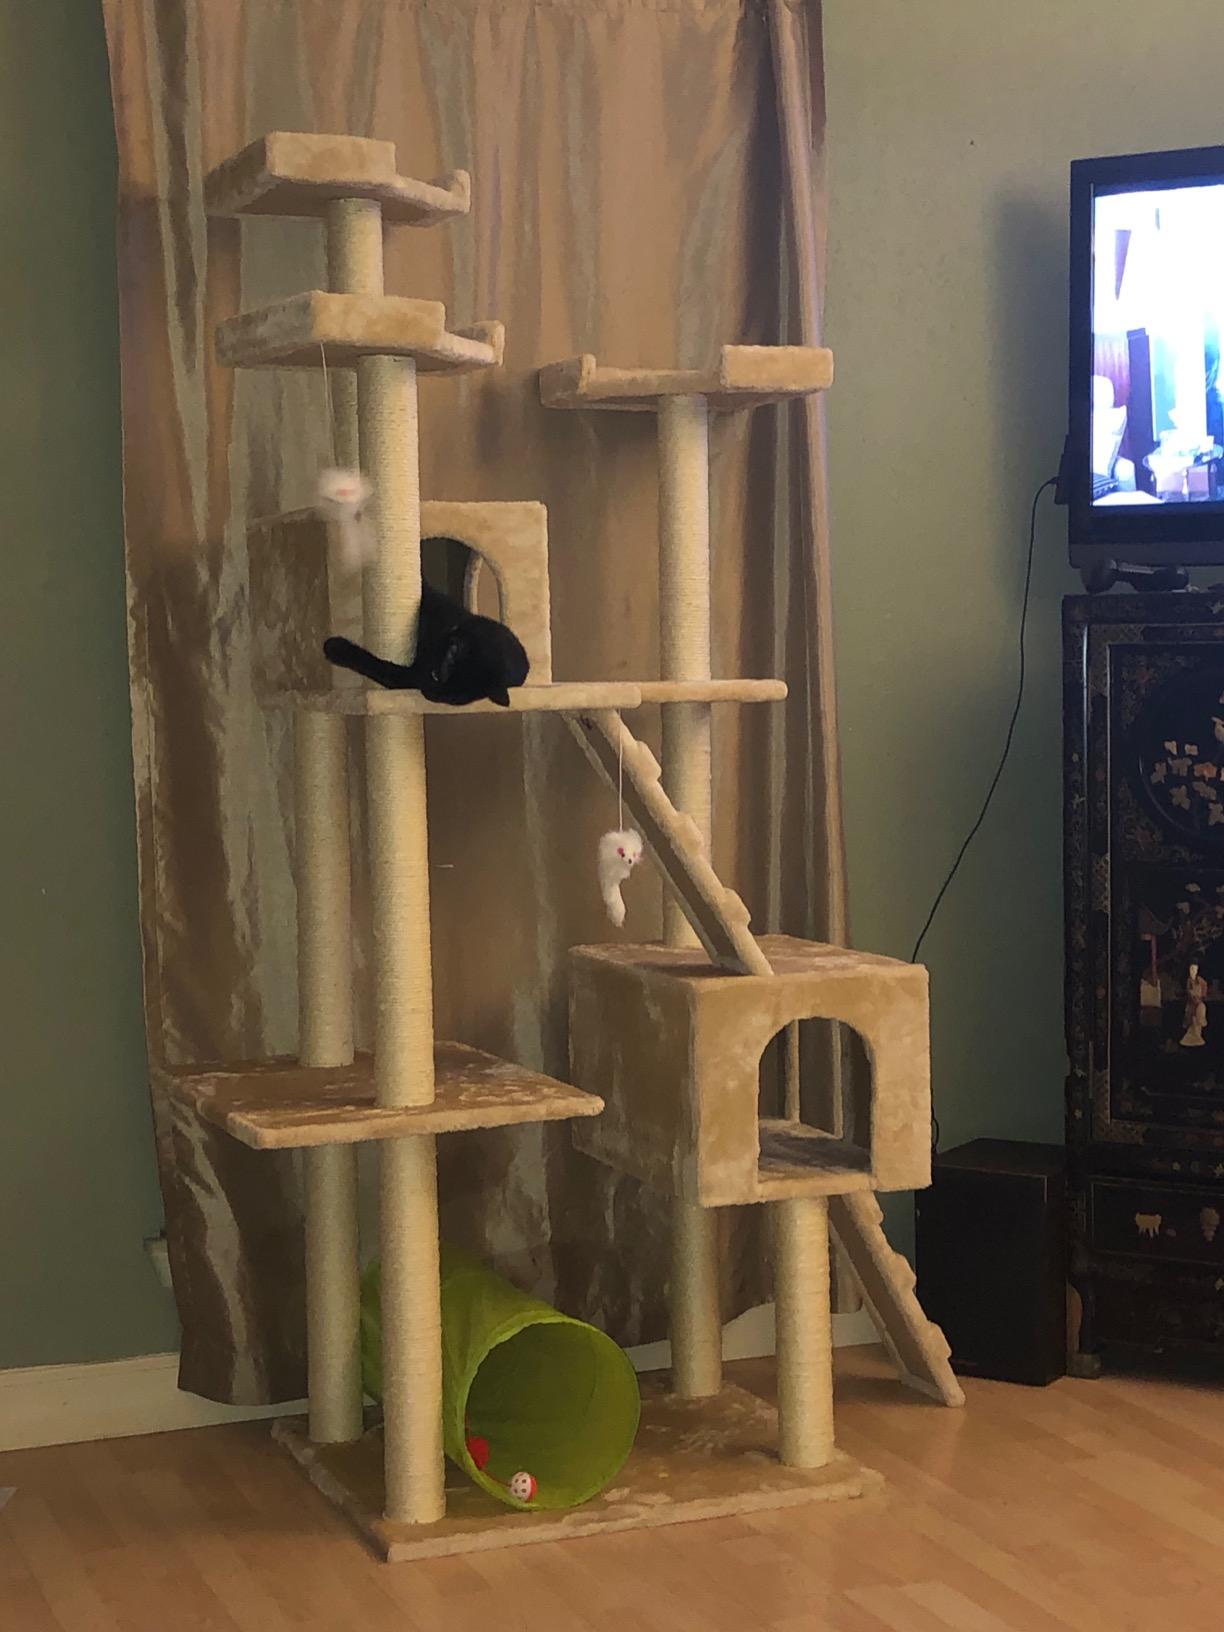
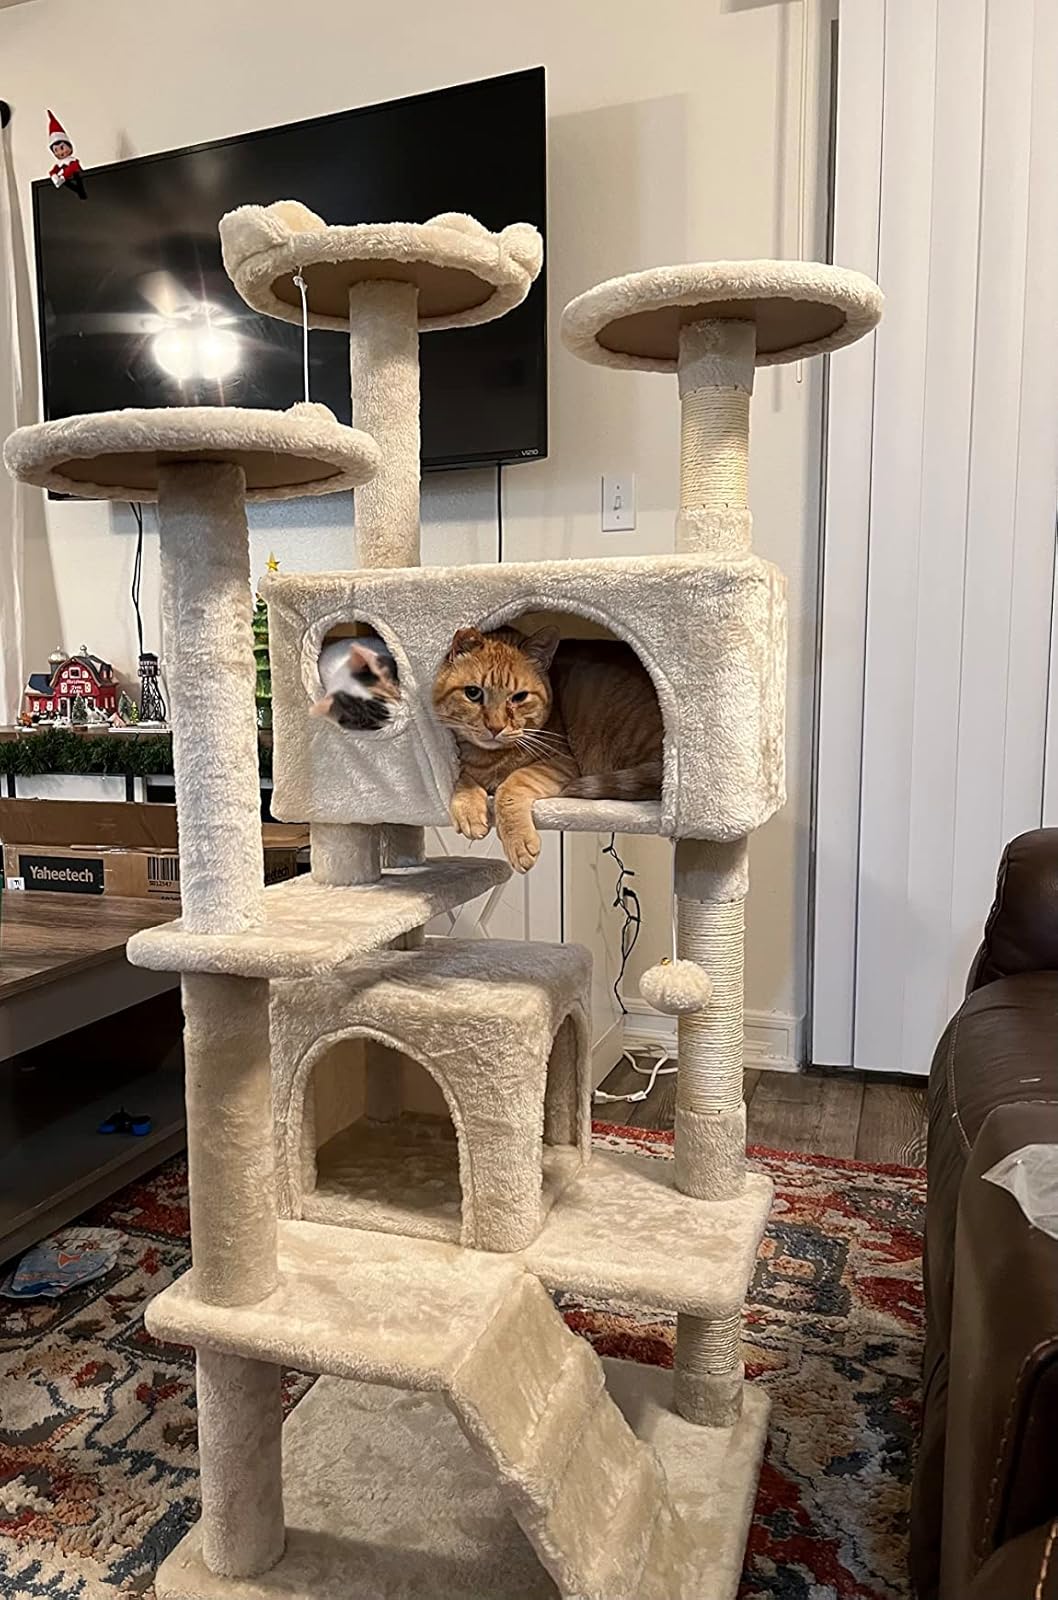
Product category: items_cat tree
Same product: no